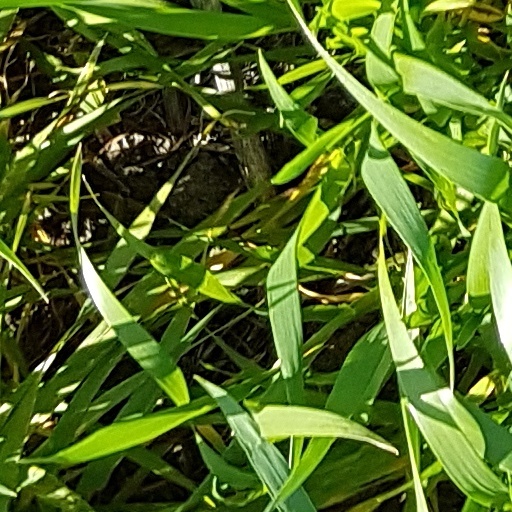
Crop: wheat